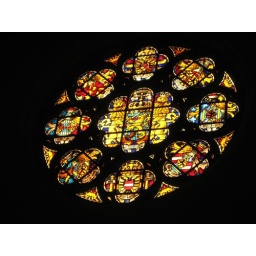
Stained glass window in the Ridderzaal